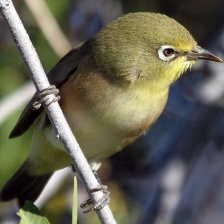
Species: MALAGASY WHITE EYE
Scientific name: ZOSTEROPS MADERASPATANUS